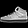
Label: Sneaker